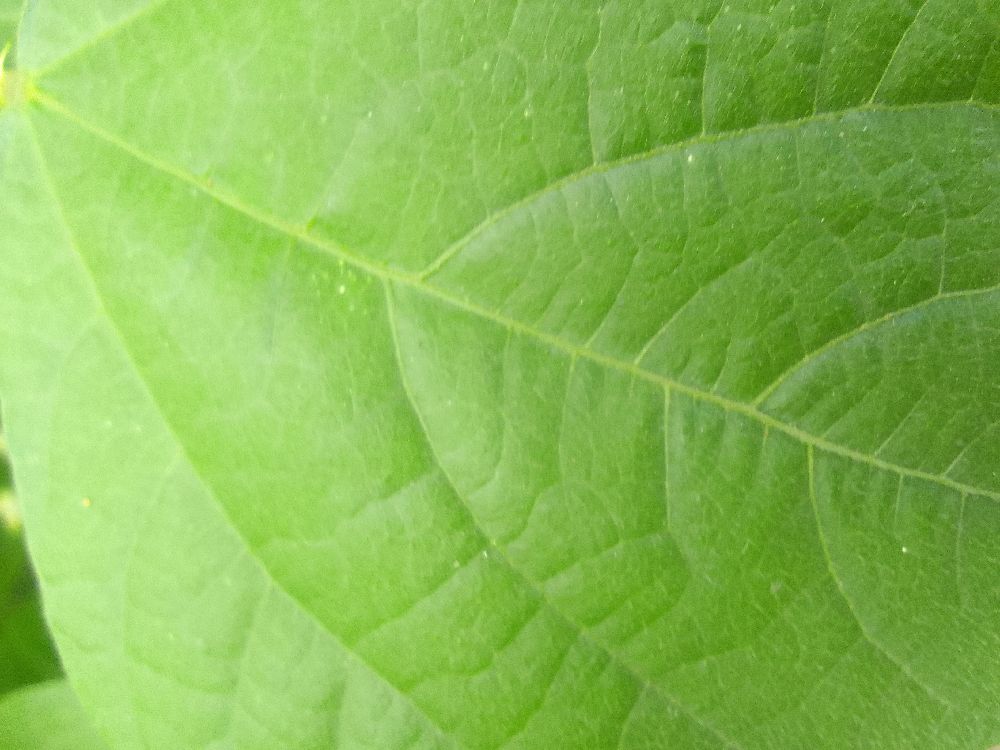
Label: healthy